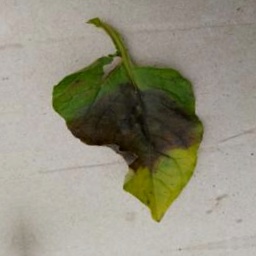
Etiqueta: Late Blight